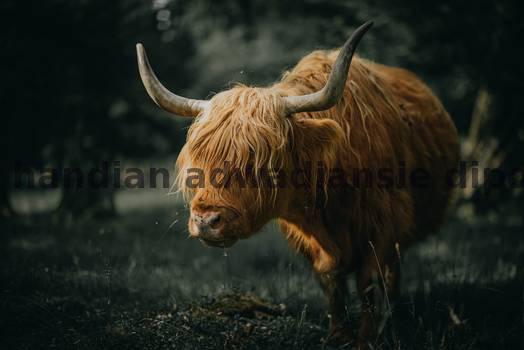
Label: Watermark